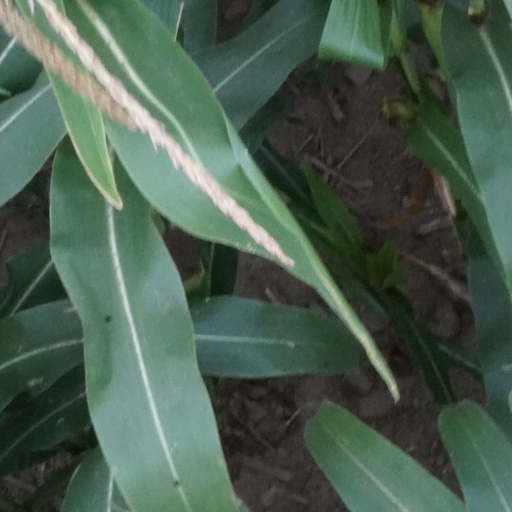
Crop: maize; corn